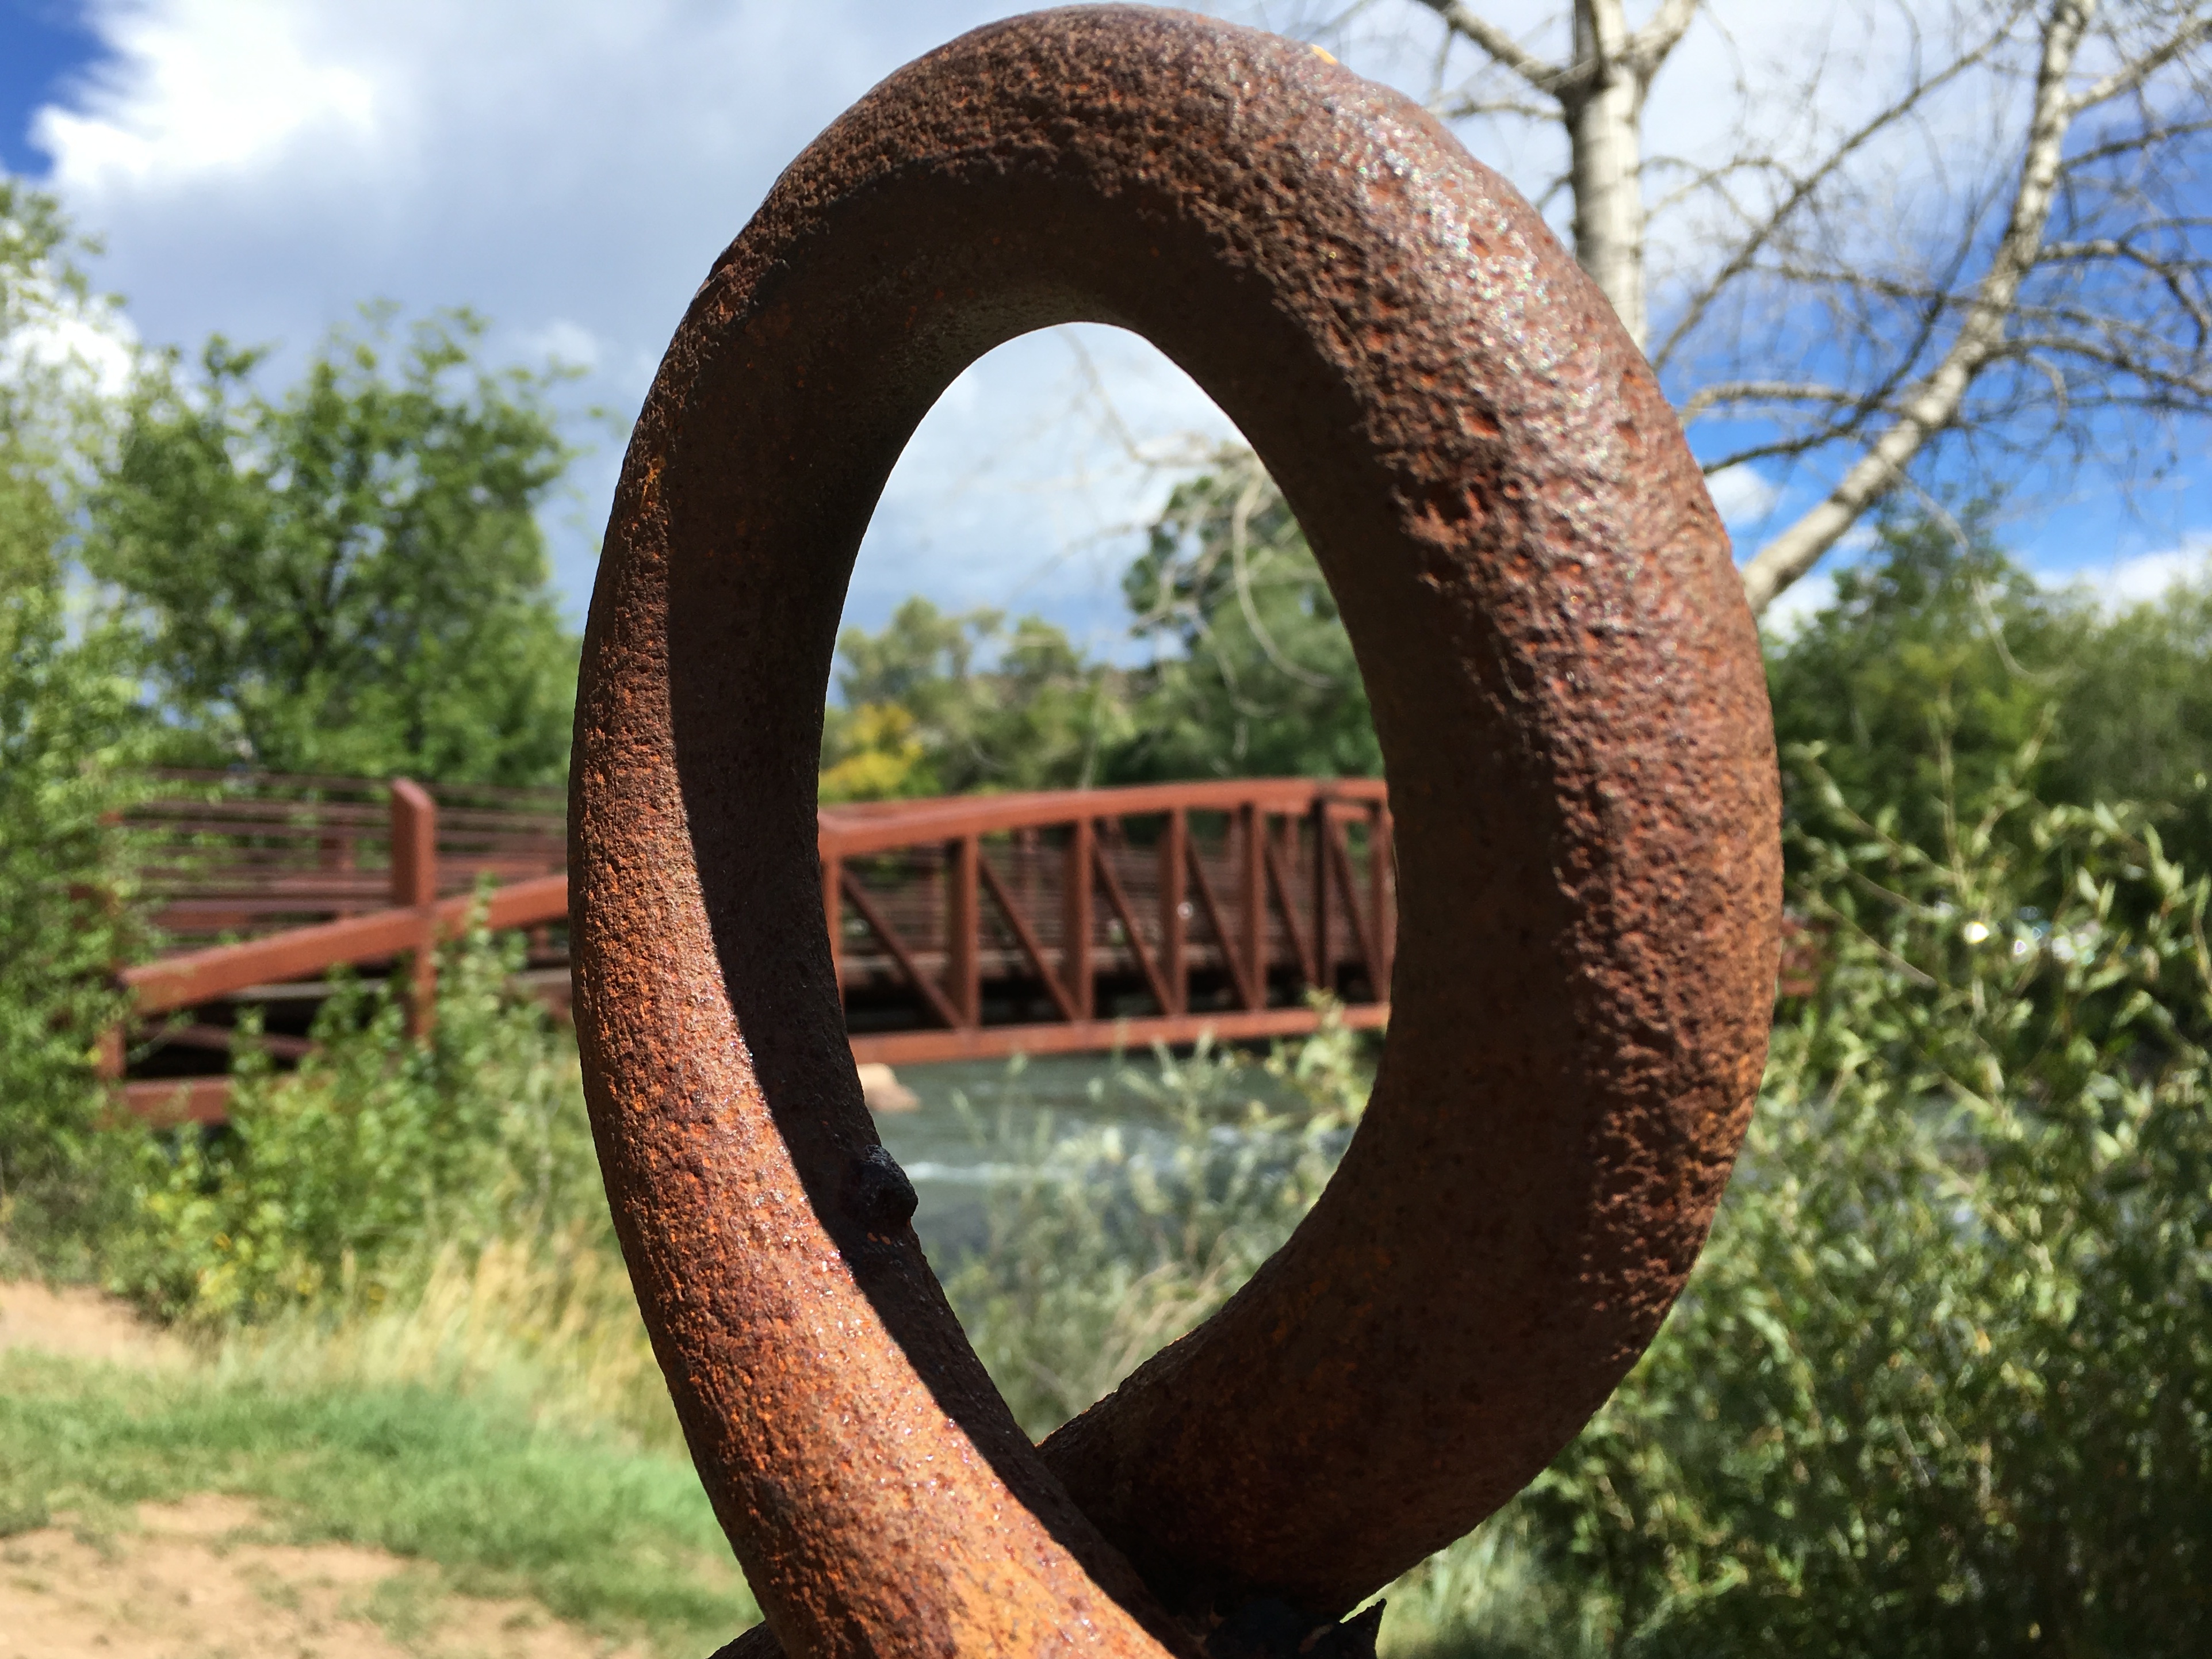
arch, sculpture